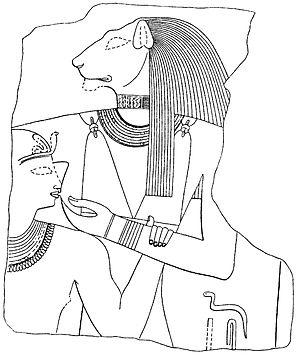
Niouserrê Ini est le sixième souverain de la Vᵉ dynastie pendant l'Ancien Empire. Il régna aux alentours du XXVᵉ siècle avant notre ère. Niouserrê était le fils cadet du roi Néferirkarê et de la reine Khentkaous II, et le frère du roi éphémère Néferefrê. Il a peut-être succédé directement à son frère, comme l'indiquent des sources historiques beaucoup plus récentes. Alternativement, Chepseskarê aurait pu régner entre les deux, comme le préconisait Miroslav Verner, mais seulement pour quelques semaines ou quelques mois tout au plus. La relation de Chepseskarê avec Néferefrê et Niouserrê reste très incertaine. Niouserrê fut à son tour remplacé par Menkaouhor, qui aurait pu être son neveu et un fils de Néferefrê.